Juan de Zúñiga y Requesens

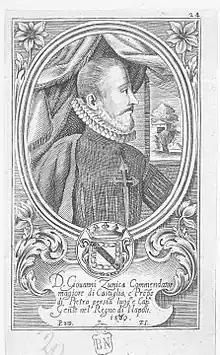
The drawing of Juan de Zuñiga's portrait

He was the sixth child of Juan de Zúñiga Avellaneda y Velasco (circa 1490 – 1546), Philip II's tutor, and Estefanía de Requesens y Rois de Liori (d. 1549), and the brother of Luis de Requesens y Zúñiga.